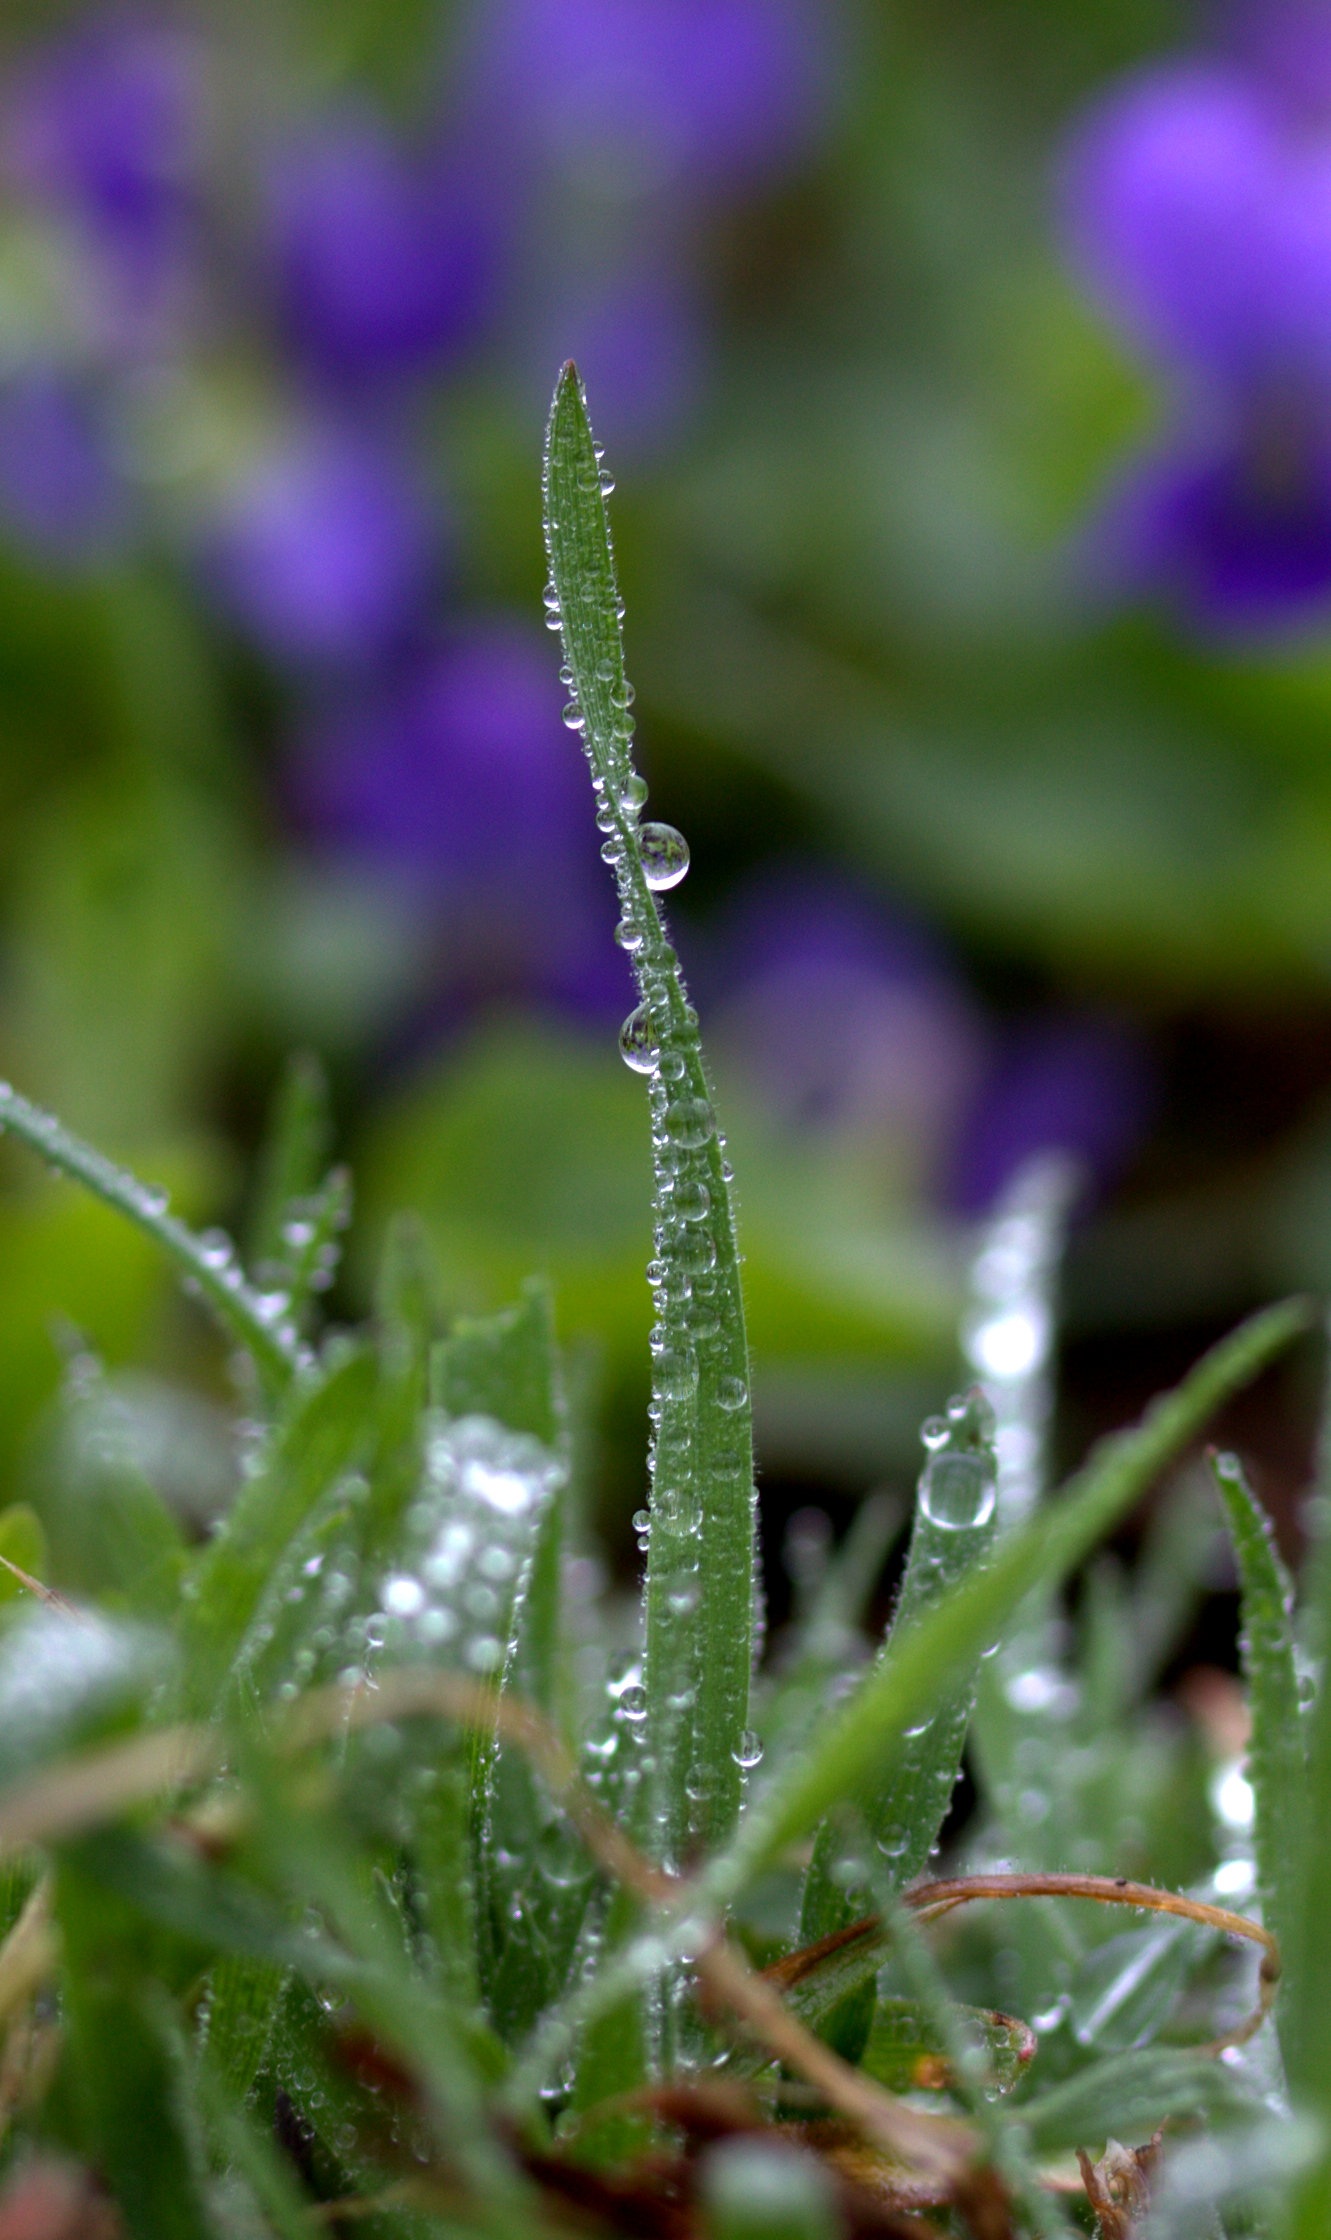
nature, grass, dew, plant, lawn, photography, meadow, rain, leaf, flower, frost, green, macro, botany, flora, wildflower, close up, drops, moisture, macro photography, flowering plant, annual plant, grass family, plant stem, land plant